Steve Martin

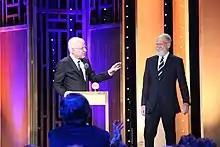
Martin with David Letterman at the Peabody Awards in 2016

During the 2010s, Martin sparsely appeared in film and television. In 2011, he appeared with Jack Black, Owen Wilson, and JoBeth Williams in the birdwatching comedy "The Big Year" directed by David Frankel. The film was criticized for its lightweight story and was a box office bomb. After a three-year hiatus, Martin returned in 2015 when he voiced a role in the DreamWorks animated film "Home" alongside Jim Parsons and Rihanna. The film received mixed critical reception but was a financial success. In 2016, he played a supporting role in Ang Lee's war drama "Billy Lynn's Long Halftime Walk". He also appeared as himself in Jerry Seinfeld's Netflix series "Comedians in Cars Getting Coffee" in 2016. He also appeared in the taped version of "Oh, Hello on Broadway" (2017) as the guest. He also starred in the Netflix comedy special "An Evening You Will Forget for the Rest of Your Life" with Martin Short in 2018.